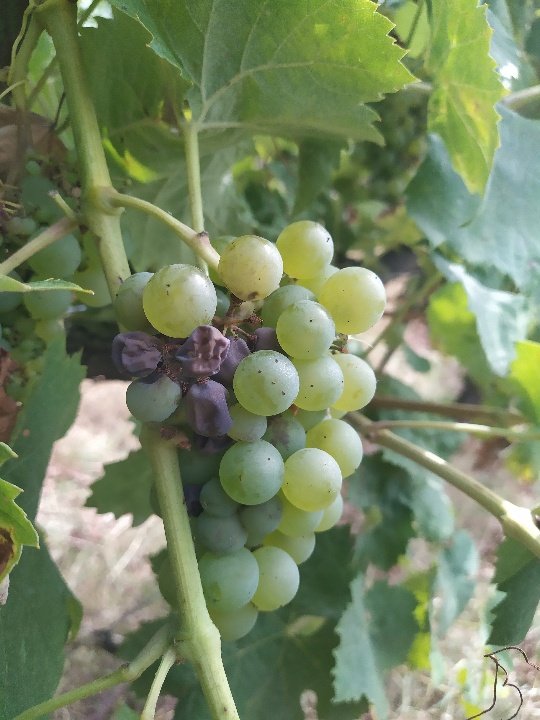
Berries visible: 35
Grape clusters: 1